Thomas A. Barry

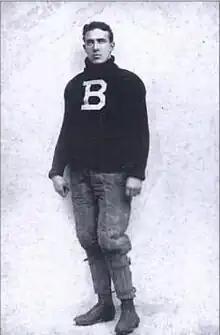
Barry at Brown University,

Thomas Austin Barry ( – December 27, 1947) was an American college football coach and player, lawyer, and industrial adviser. He served as the head football coach at Tulane University, the University of Notre Dame, the University of Wisconsin, and the University of Denver. Barry attended Harvard Law School and Brown University, where he played on the football team and was named an All-American in 1902.